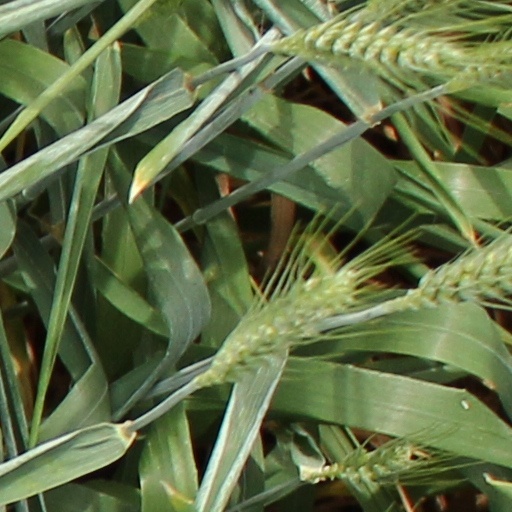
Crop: wheat